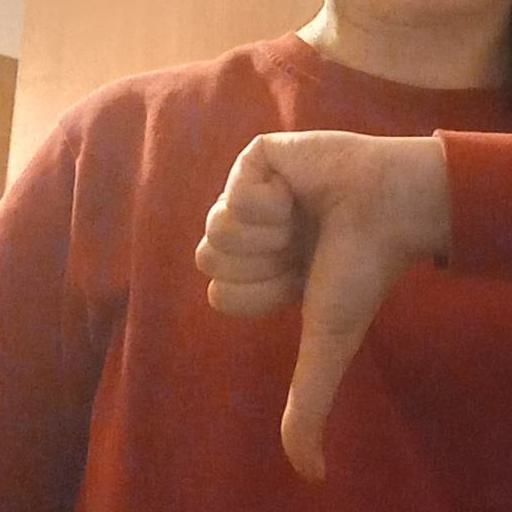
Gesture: dislike